Pylades

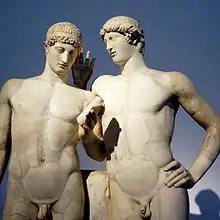
Orestes and Pylades (1st century)

The relationship between Orestes and Pylades has been presented by some authors of the Roman era as romantic or homoerotic. The dialogue "Erotes" ("Affairs of the Heart"), attributed to Lucian, compares the merits and advantages of heterosexuality and homoeroticism, and Orestes and Pylades are presented as the principal representatives of a loving friendship: